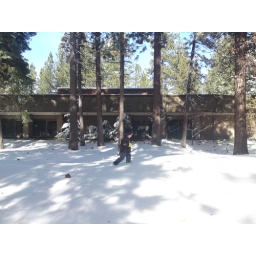
the windows in the distance are the windows in the story time room......kind of nice with the blue sky peeking out!